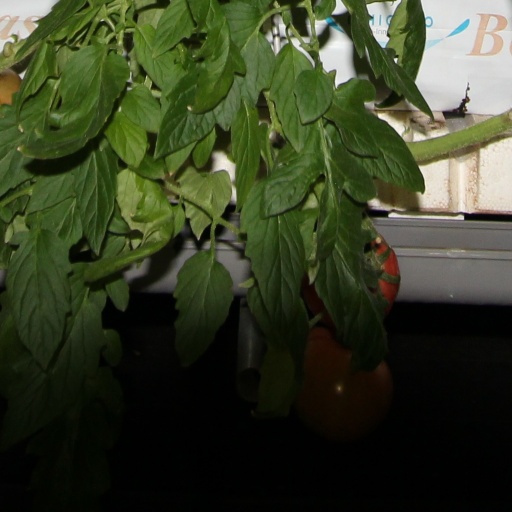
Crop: tomato